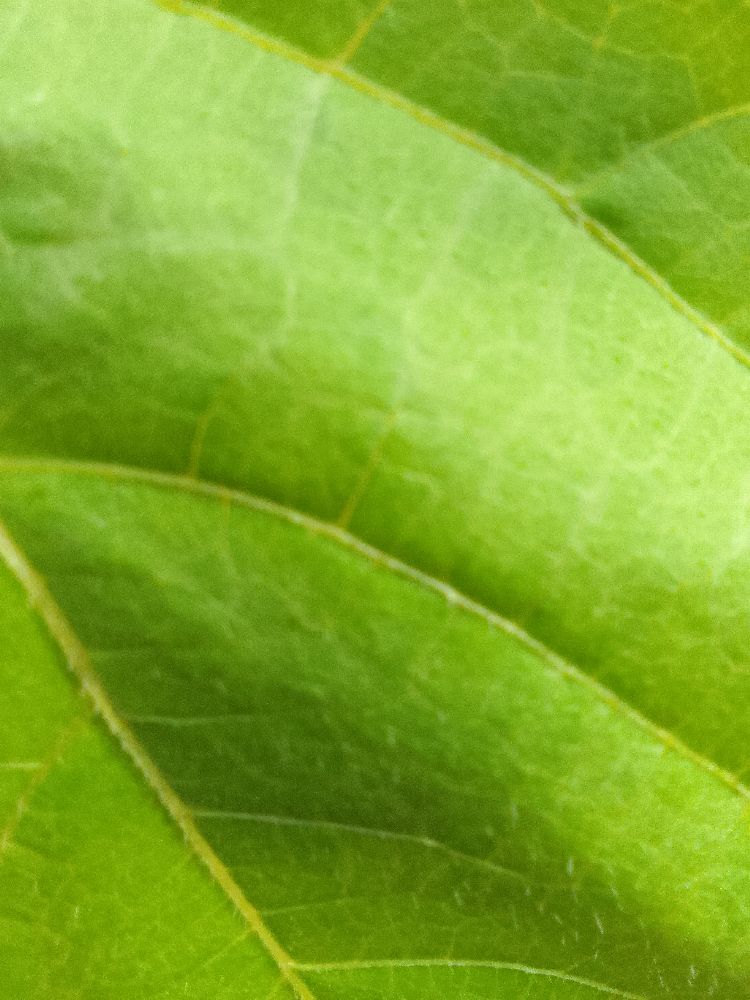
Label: healthy